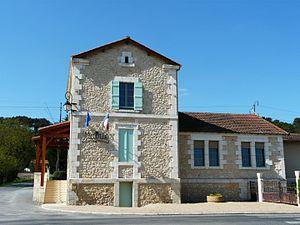
La mairie de Saint-Martin-l'Astier, Dordogne, France.
Saint-Martin-l'Astier est une commune française située dans le département de la Dordogne, en région Nouvelle-Aquitaine.